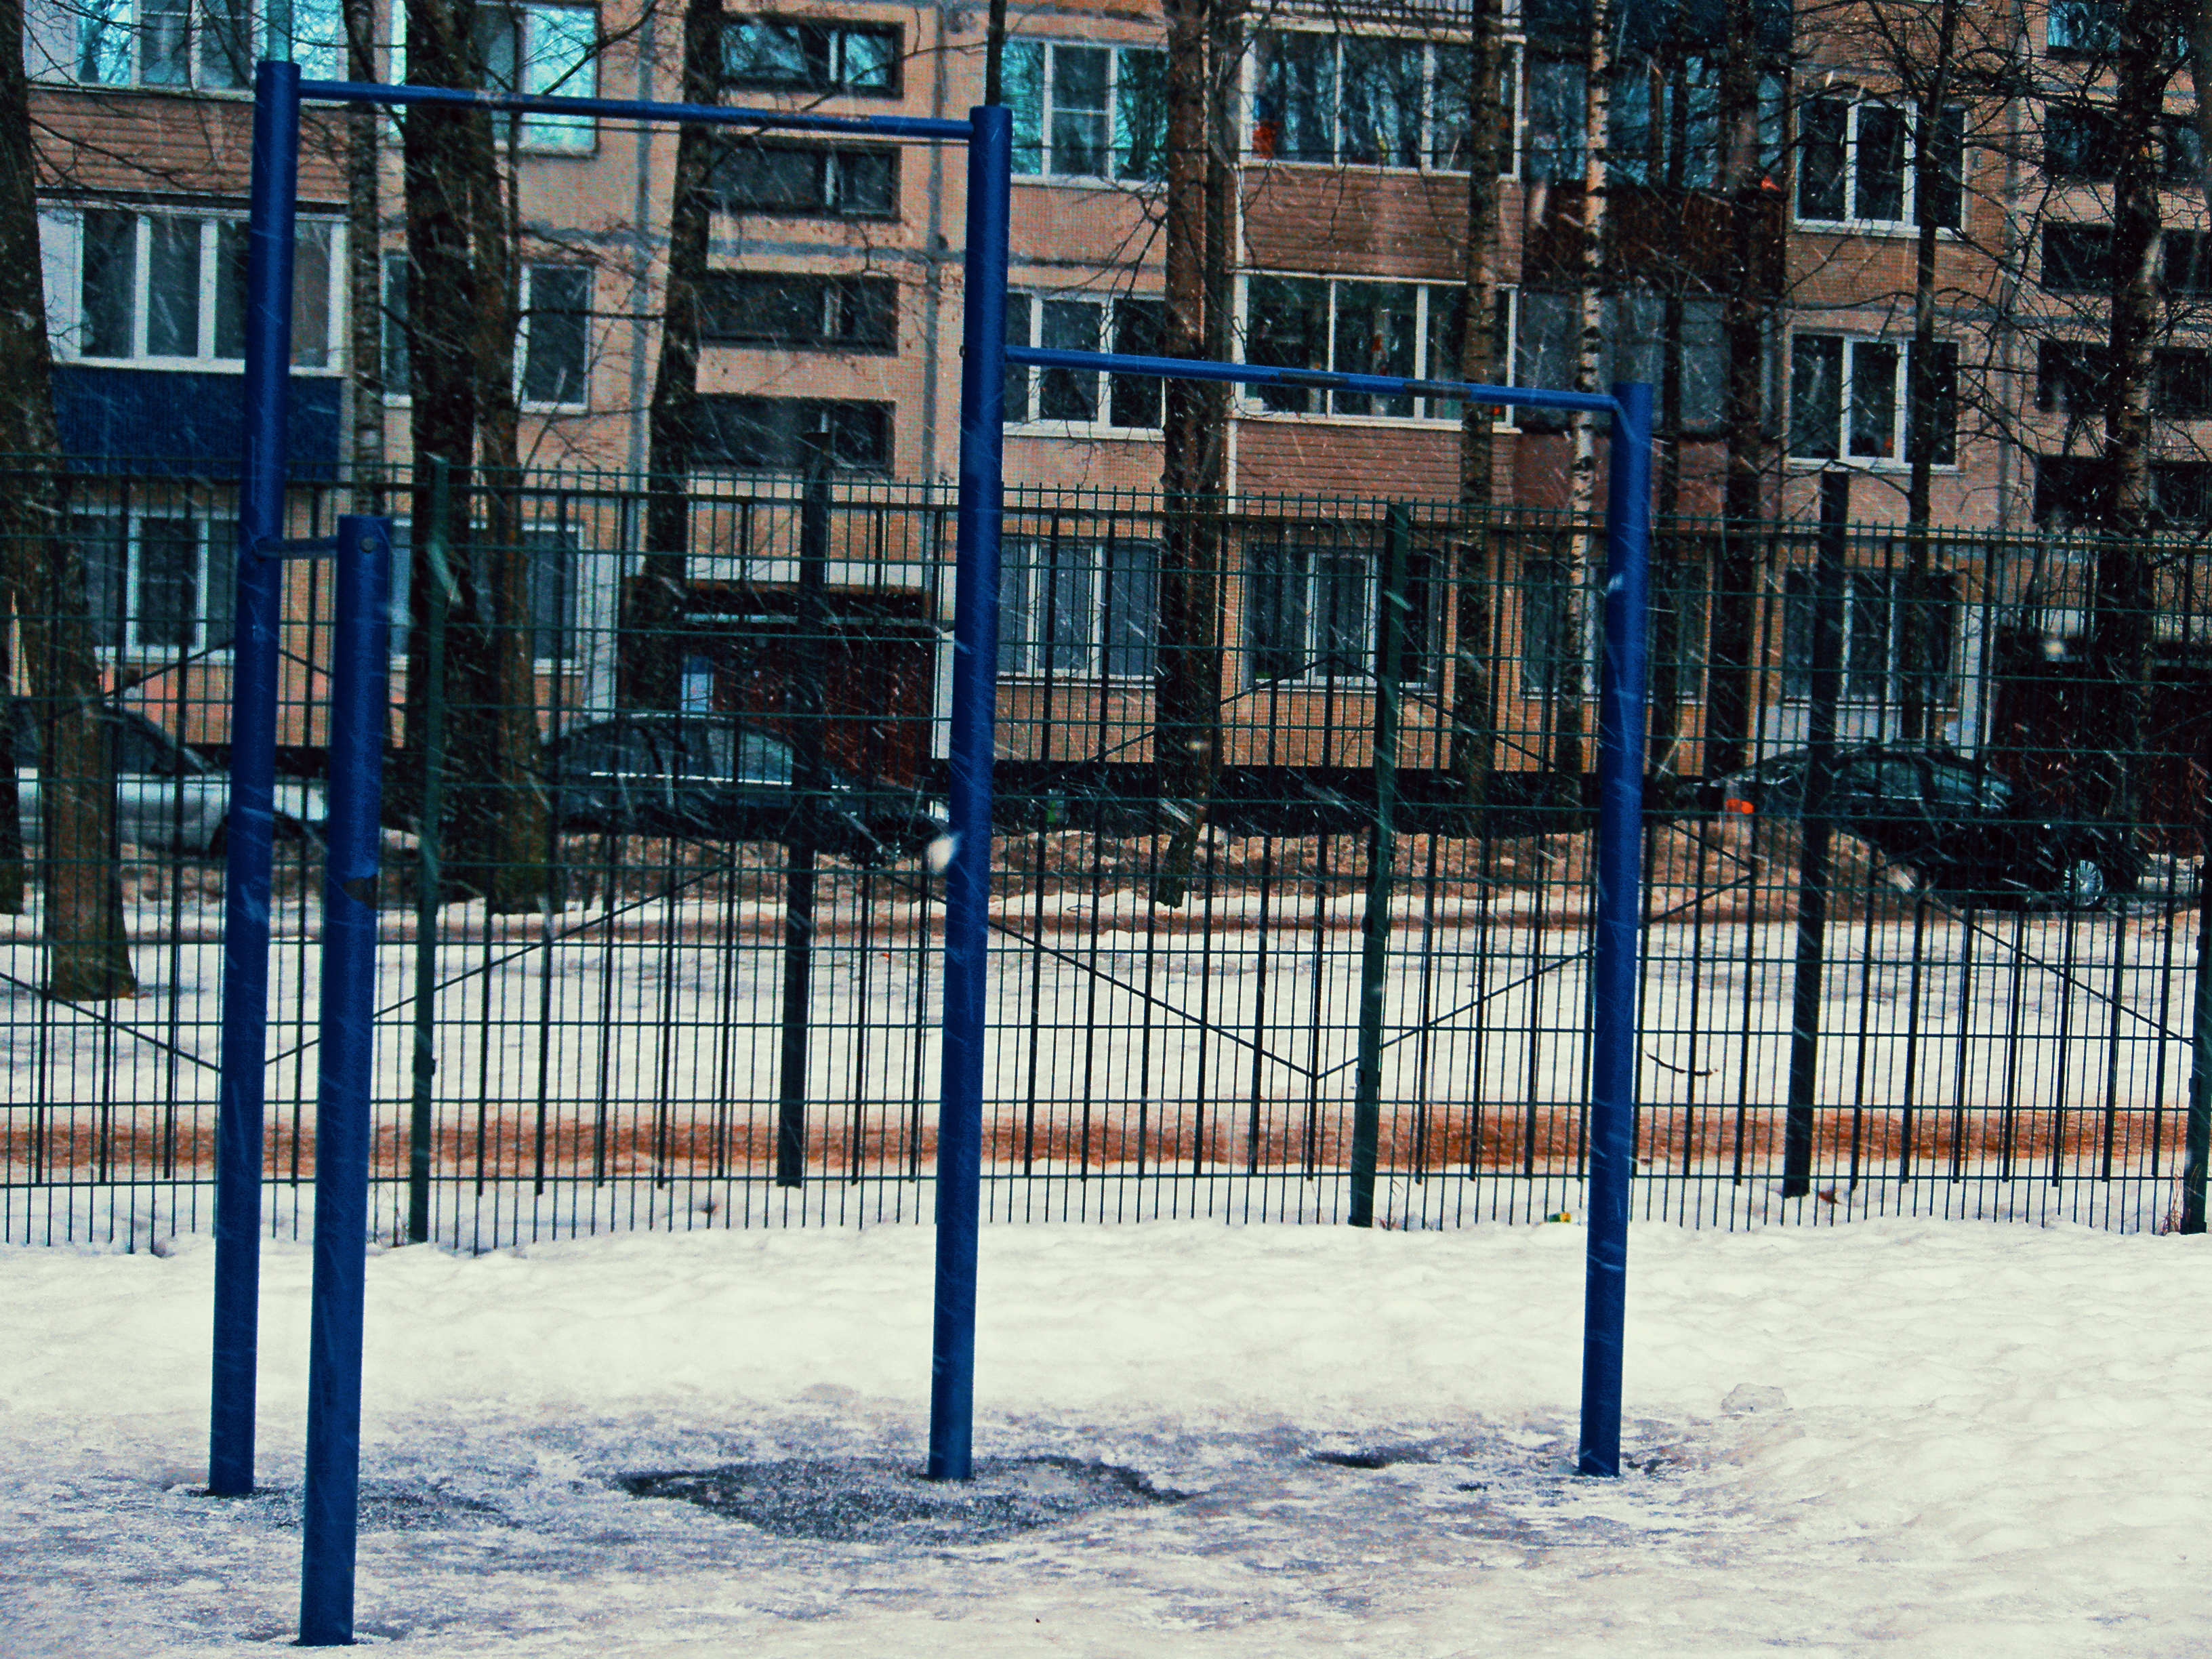
images, building, window, snow, urban design, tree, Material property, freezing, facade, condominium, city, trunk, symmetry, fence, tower block, reflection, metal, pattern, event, mixed use, winter, frost, apartment, precipitation, house, electric blue, home fencing, ice